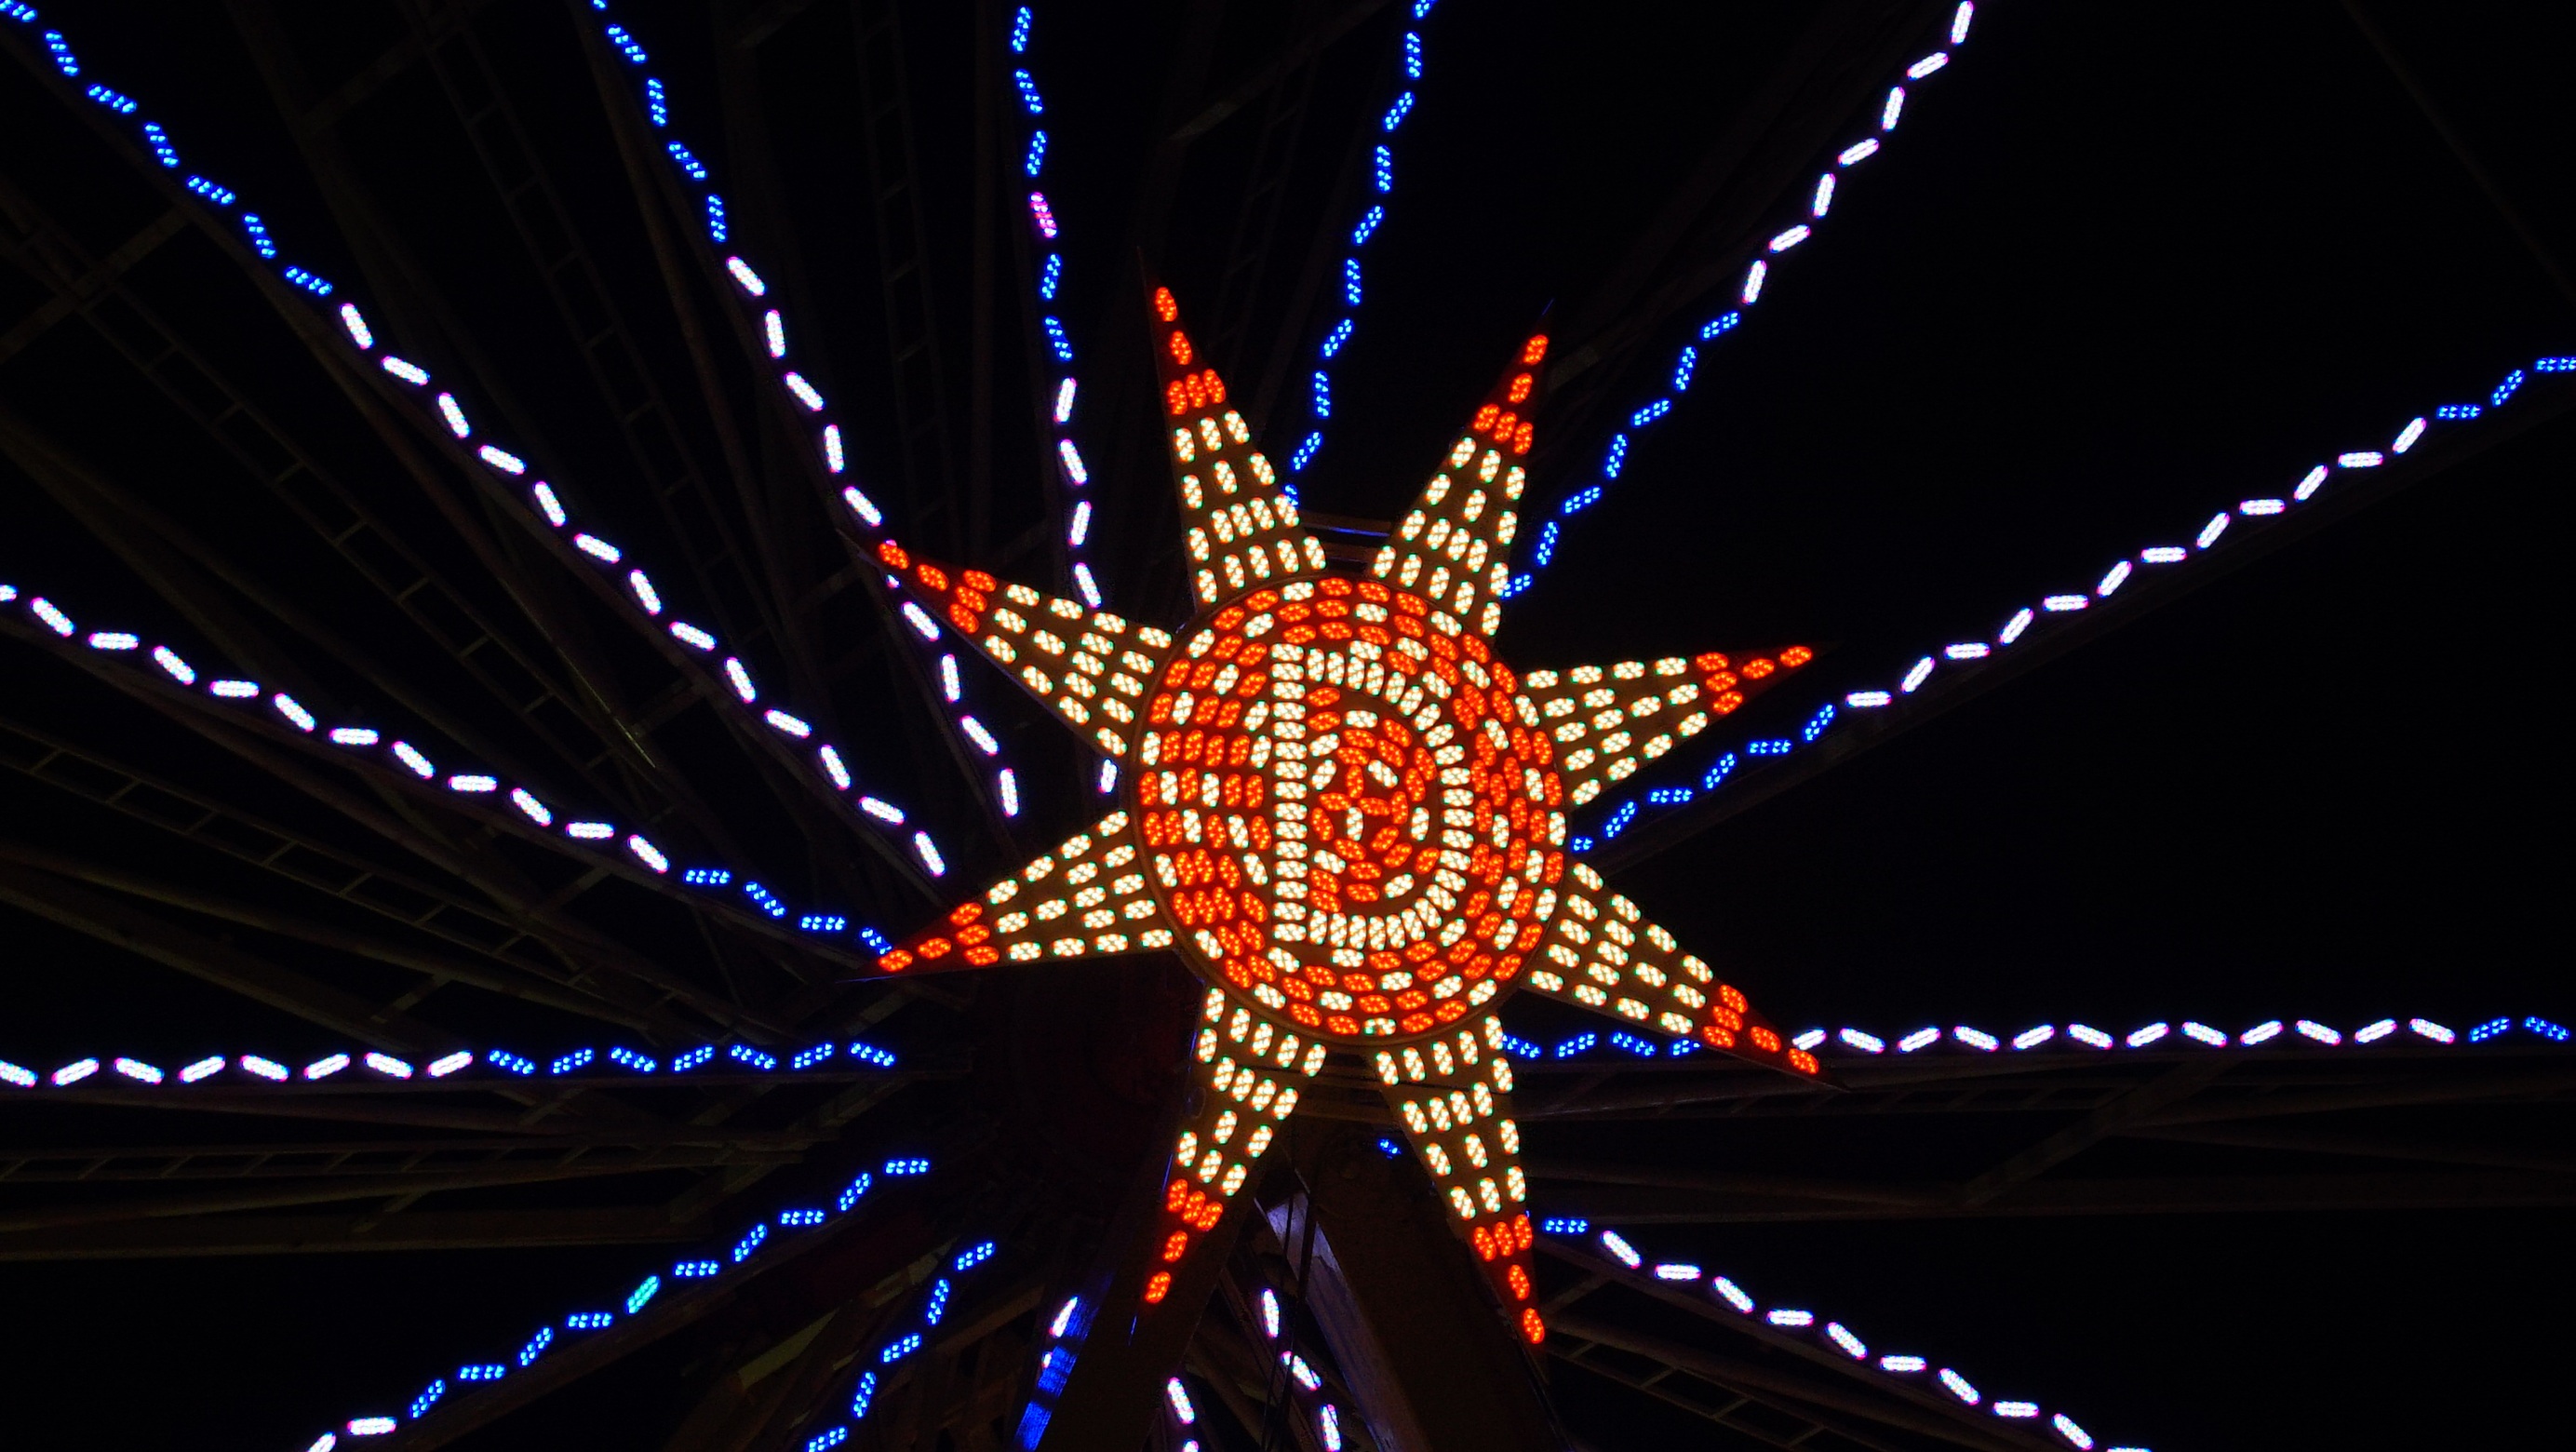
night, ride, attraction, lighting, at night, christmas decoration, symmetry, hustle and bustle, christmas lights